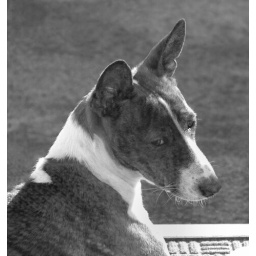
A quiet moment in the sun. Note to self: Make sure to wash the glass in the door before shooting through it.